Daniel Z. Romualdez Airport

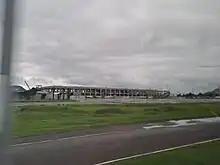
The construction of the new passenger terminal building in November 2023

In 1997, the Japan International Cooperation Agency (JICA) conducted a study which indicated the need for expansion of Daniel Z. Romualdez Airport, along with Legazpi Airport, Bacolod City Domestic Airport, and Mandurriao Airport in Iloilo City.